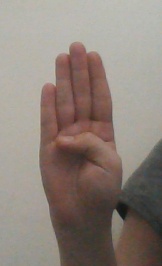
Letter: kaaf